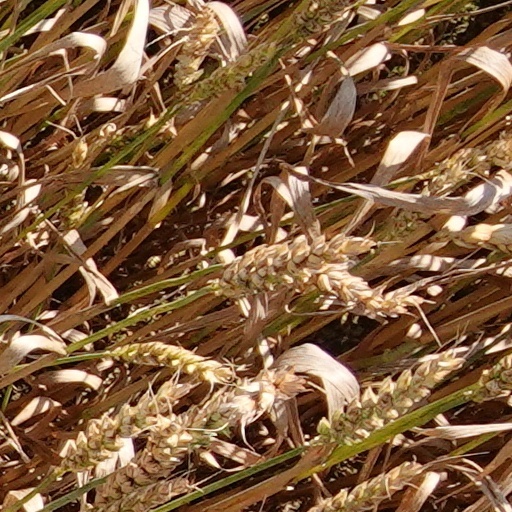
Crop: wheat